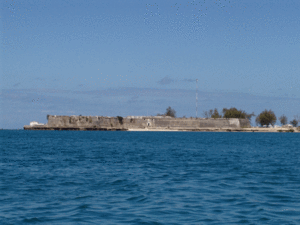
Mozambique-øen
Fortet Sao Sebastiao på Mozambique-øen
Mozambique-øen er en lille ø beliggende ud for den nordøstlige kyst af og hørende under landet Mozambique. Der bor 14.000 mennesker på øen, der tilhører Nampula-provinsen, og øen er nu på UNESCOs verdensarvsliste som den eneste i Mozambique. Byen på øen hedder ligeledes Mozambique.